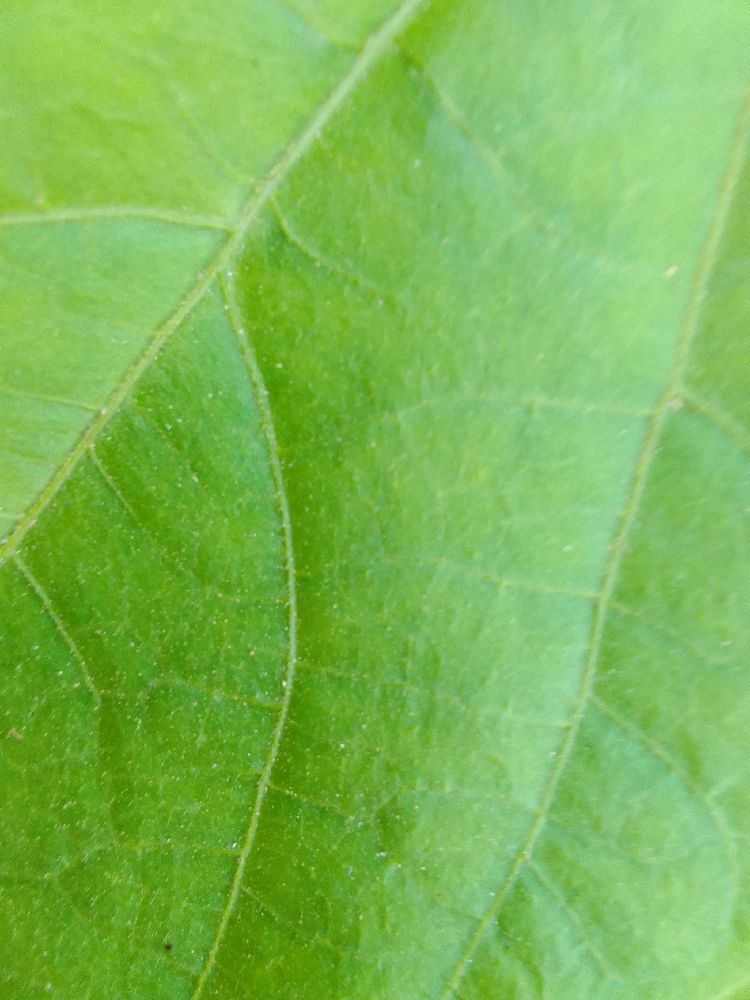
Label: healthy